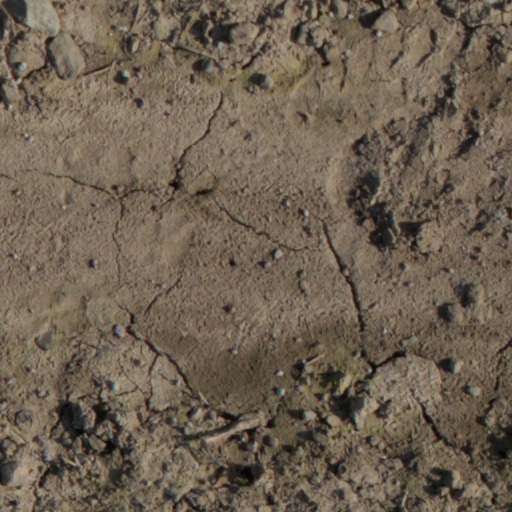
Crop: wheat